CIA activities in Japan

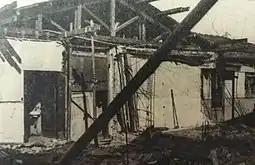
The building where Kaji Wataru was initially confined in

The agency was implicated in the abduction of Kaji Wataru, a left-wing novelist. The abduction has been referred to in Japan as the "Kaji Wataru Incident". Wataru had worked as re-educator concerning Japanese prisoners of war in Chongqing due to his persecution under Showa Statism. Kaji alleged that he was abducted by US military intelligence officers in the Kanagawa neighborhood of Kuganuma and then confined in a facility in Yokohama on the night of the November 25, 1951. He was then extensively interrogated, accused of being a spy for the Soviet Union and was pressured to become a double agent for US intelligence. Kaji was physically tortured and interrogated over the next few days. After Kaji was repeatedly physically abused by the Canon agency, he attempted suicide by drinking a bottle of household cleaner. Before his suicide attempt, he wrote a testament to his friend Uchiyama Kanzō, a bookstore owner in Shanghai. At the time, Kaji was suffering from chronic tuberculosis and was given medical treatment to assist in his recovery from the suicide attempt. Kaji was then moved to a second safehouse in the Shibuya ward, where he was moved to Chigasaki and then to Okinawa.